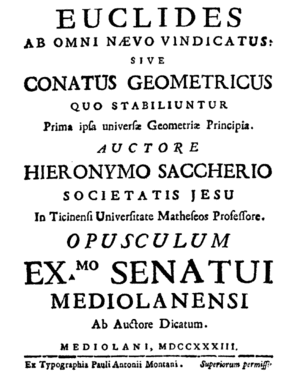
L'objet de la géométrie concerne la connaissance des relations spatiales. Avec l'arithmétique, elle constituait, dans l'Antiquité, l'un des deux domaines des mathématiques.